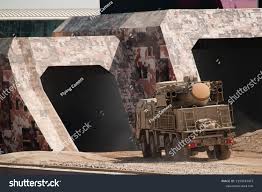
Label: Pantsir-S1